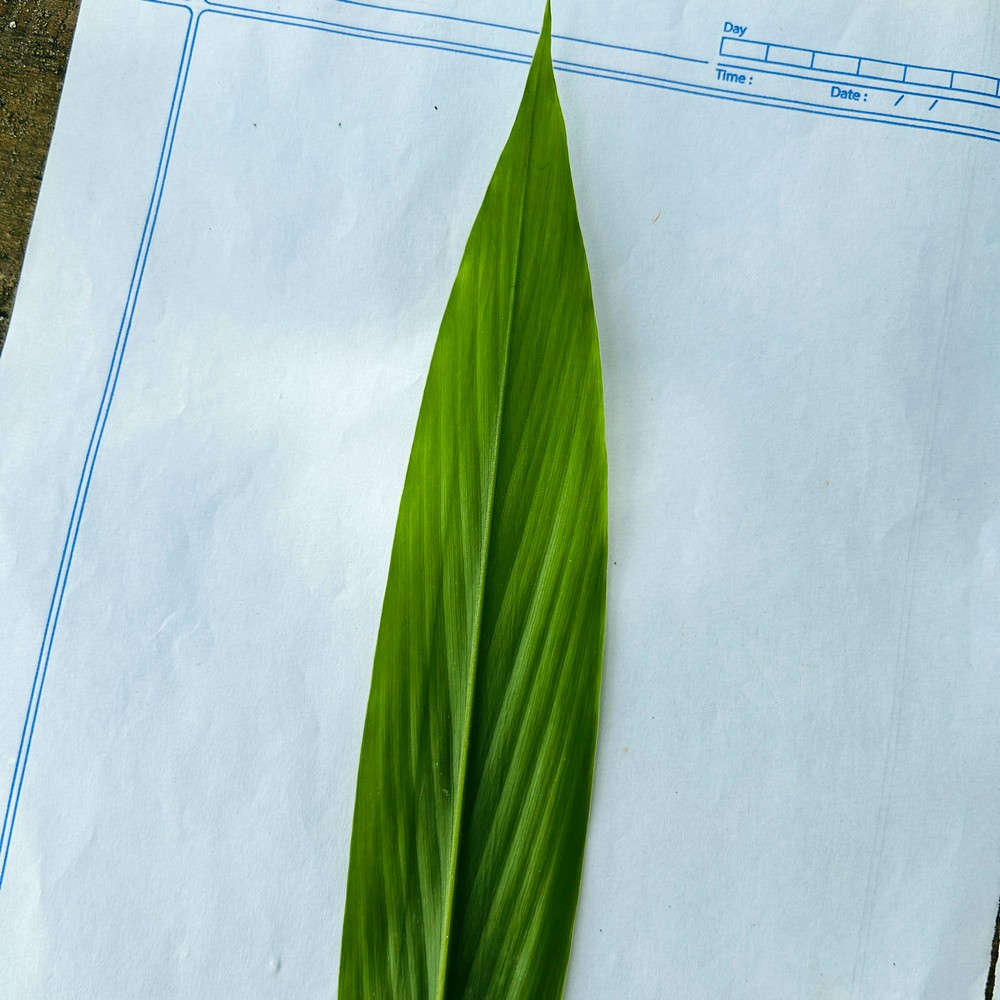
Label: Healthy Leaf